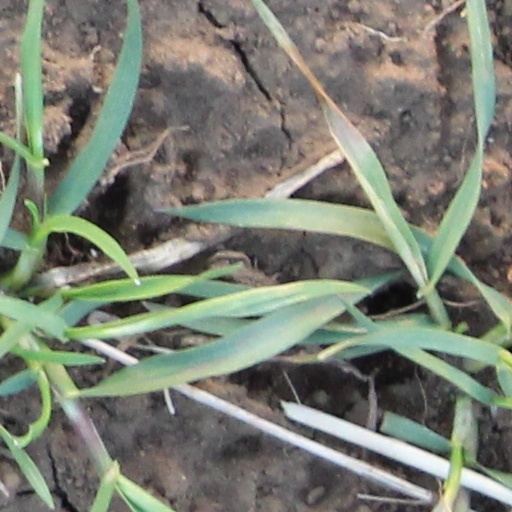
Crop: wheat